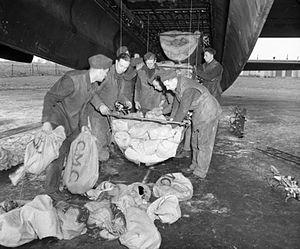
L'opération Manna fut une opération qui se déroula aux Pays-Bas du 29 avril au 8 mai 1945, soit lors de la dernière semaine des combats de la Seconde Guerre mondiale en Europe. Conduite conjointement par la Royal Air Force et par l'U.S. Air Force, elle avait pour objectif de lutter contre la famine qui se prolongeait aux Pays-Bas depuis la fin de l'année précédente et qui, provoquée principalement par les nazis dans les zones hollandaises sous leur contrôle, touchait durement la population civile néerlandaise. Ainsi, un total de plus de 11 000 tonnes de nourriture fut largué par l'aviation alliée, destinée aux civils des zones encore occupées par les Allemands. Ceux-ci acceptèrent cette aide alimentaire, et, afin que l'opération puisse se dérouler dans les meilleures conditions, une trêve militaire entre l'occupant allemand et les Alliés fut décidée et mise en œuvre à partir de la fin du mois d'avril. Les bombardiers anglo-américains purent donc larguer les provisions prévues sans être inquiétés, avant la mise en place de l'opération Faust, devant l'insuffisance constatée de l'aide.